Salo (food)

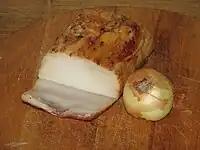
"Lašiniai", a Lithuanian type of salo

Salo is consumed both cured and cooked. Salo is often chopped into small pieces and fried to render fat for cooking, while the remaining cracklings ( in Ukrainian, in Russian, in Lithuanian, in Polish, in Serbo-Croatian, in Slovene, in Czech, (o) in Slovak, in Romanian, in Estonian, töpörtyű in Hungarian, пръжки or джумерки in Bulgarian) are used as condiments for fried potatoes or varenyky or spread on bread as a snack.